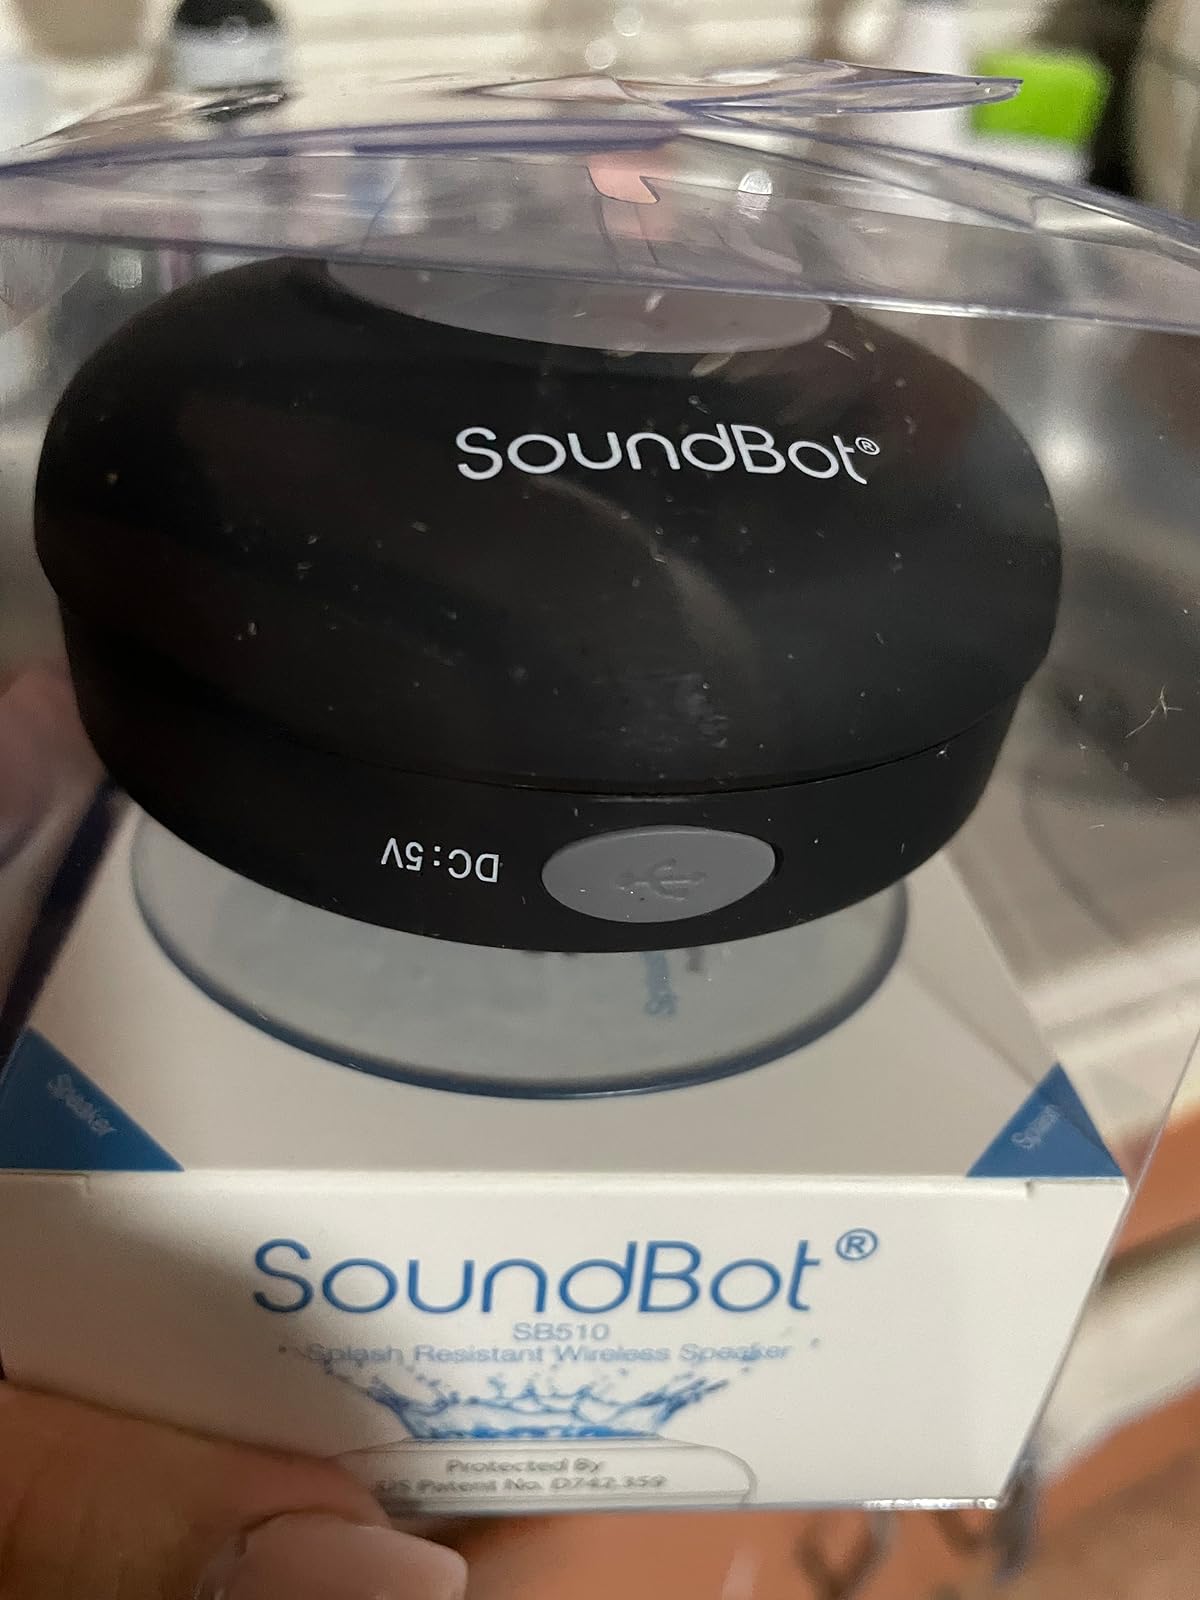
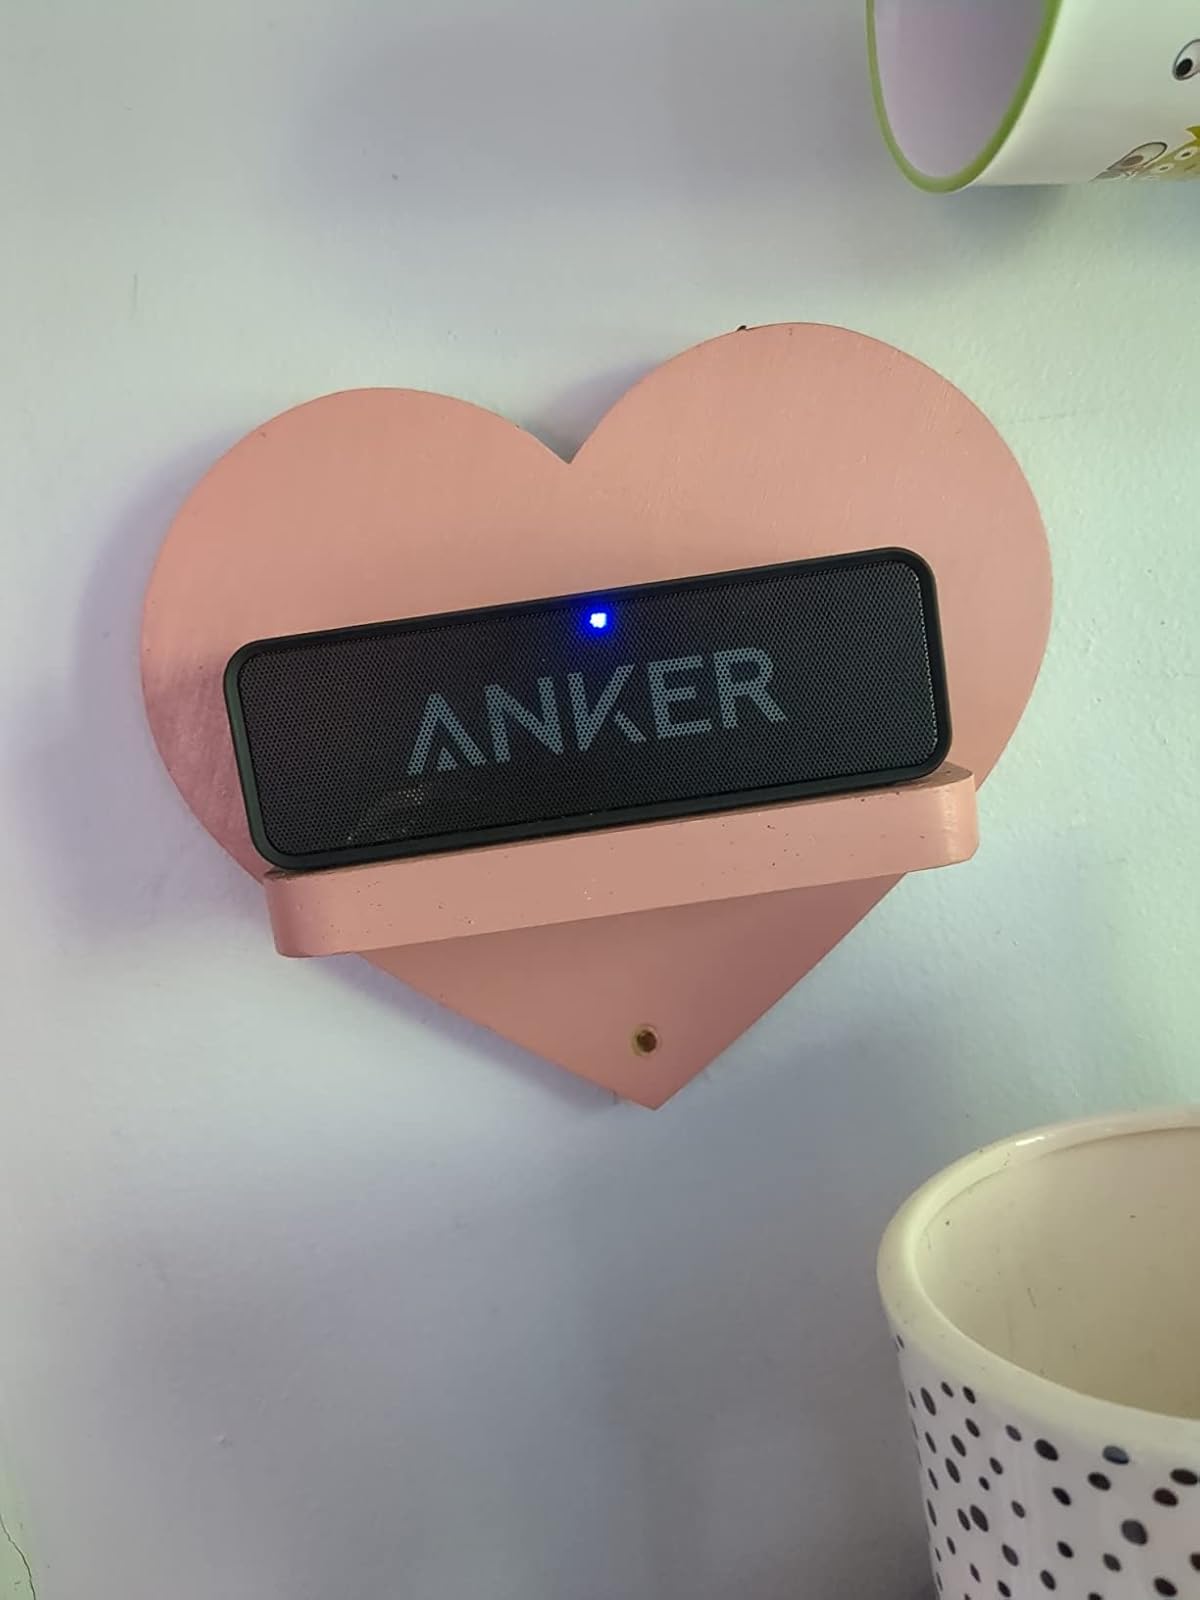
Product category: speaker
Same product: no